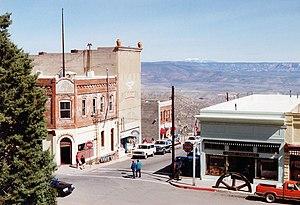
Jerome est une ville des États-Unis située dans le comté de Yavapai dans l'État d'Arizona.